Zdena Tominová

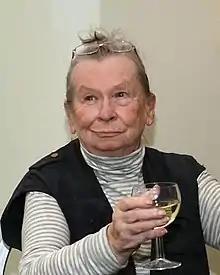
Zdena Tominová, 2017

Zdena Tominová (7 February 1941 – 24 May 2020) was a Czech novelist and a dissident in the communist era of Czechoslovakia.